National Lacrosse League

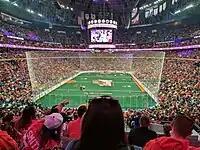
The Colorado Mammoth visit the Buffalo Bandits in Game 3 of the 2022 NLL Cup Finals

Each team in the NLL plays eighteen games during the regular season, nine each at home and away. The league has one standings table for its 14 teams. NLL games are typically played on Fridays, Saturdays, and Sundays while some weekends see teams play twice.